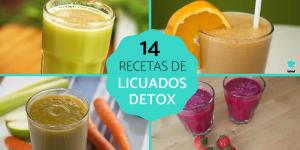
licuados detox